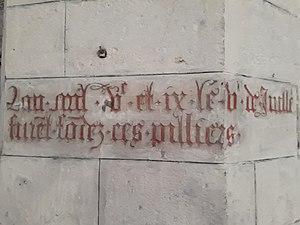
""L'an mil v r et ix le v r de juillé furēt fōdez ces pilliezs."""
La basilique Notre-Dame de Gray est l'église paroissiale de la ville de Gray, en Franche-Comté. Rattachée au diocèse de Besançon, elle fait partie de la paroisse Notre-Dame de Gray. Elle est édifiée aux XVᵉ siècle et XVIᵉ siècle, dans un style hybride gothique-Renaissance, à l'emplacement d'une première église Notre-Dame détruite en 1477 pendant la Guerre de Succession de Bourgogne. Elle abrite depuis 1641 le cœur de saint Pierre Fourier et depuis 1802 la statue miraculeuse de Notre-Dame de Gray. La possession de ces deux reliques lui vaut l'élévation au titre de basilique mineure le 16 juillet 1948 par le pape Pie XII.